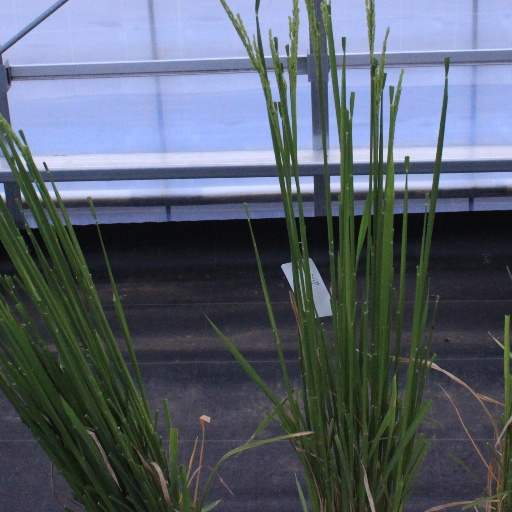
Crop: rice